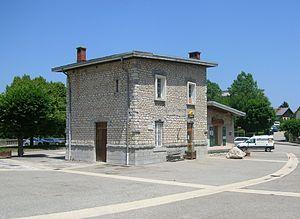
office du tourisme, ancienne gare du tram (ligne Grenoble - Villard-de-Lans). Saint-Nizier-du-Moucherotte, Isère, France.
Le tramway de Grenoble à Villard-de-Lans est un tramway français suburbain qui roule entre 1911 et 1951. Il relie la vallée grenobloise aux plateaux du Vercors. Les voies, les gares et le matériel roulant appartiennent au département de l’Isère, mais la ligne est exploitée par la Société grenobloise de tramways électriques, qui exploite par ailleurs le tramway grenoblois.
Saint-Nizier-du-Moucherotte est une commune française située géographiquement dans le massif du Vercors, administrativement dans le département de l'Isère, en région Auvergne-Rhône-Alpes et autrefois rattachée à l'ancienne province du Dauphiné.